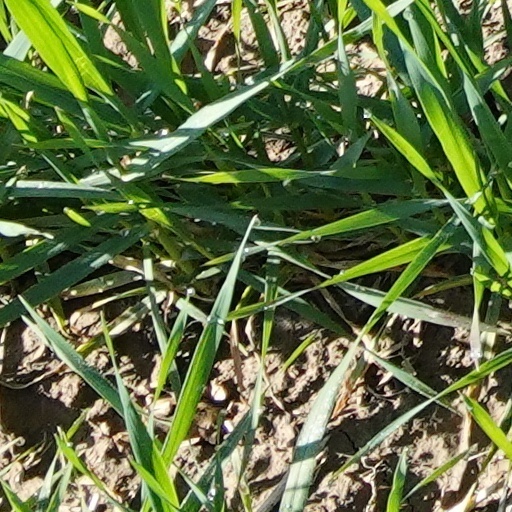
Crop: wheat